Ternatean–Portuguese conflicts

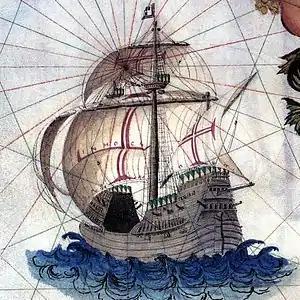
A Portuguese carrack from a map dated 1565.

The Portuguese captain Diogo Lopes de Mesquita eventually ordered the assassination of Hairun in February 1570. This act immediately triggered a violent uprising under his son Baab or Babullah who was proclaimed Sultan on Hiri Island, north of Ternate, and waged a holy war against the Portuguese. The traditional rival Tidore sided with the Ternateans. The fortress "São João Baptista" was encircled although the garrison was able to hold out for years. A Portuguese relief fleet approached Ternate later in the same year and was met by a large Ternatan and Tidorese fleet of korakoras (outriggers geared for warfare). A sea battle followed where the Sultan of Tidore was wounded in the leg, while the Portuguese managed to break through and reach the fort. However, the Portuguese position was still precarious. Moreover, Babullah's fleets carried out devastating raids on the Christianized villages of the Moro population in Halmahera. His captains also fought the Portuguese and their allies in Ambon, with mixed success. The Ternatans managed to subjugate Hoamoal (in Seram), Ambelau, Manipa, Kelang, and Boano. The Portuguese troops under the command of captain Sancho de Vasconcellos could keep their Ambonese fortress with great difficulty, and lost much of their grip over the trade in cloves.